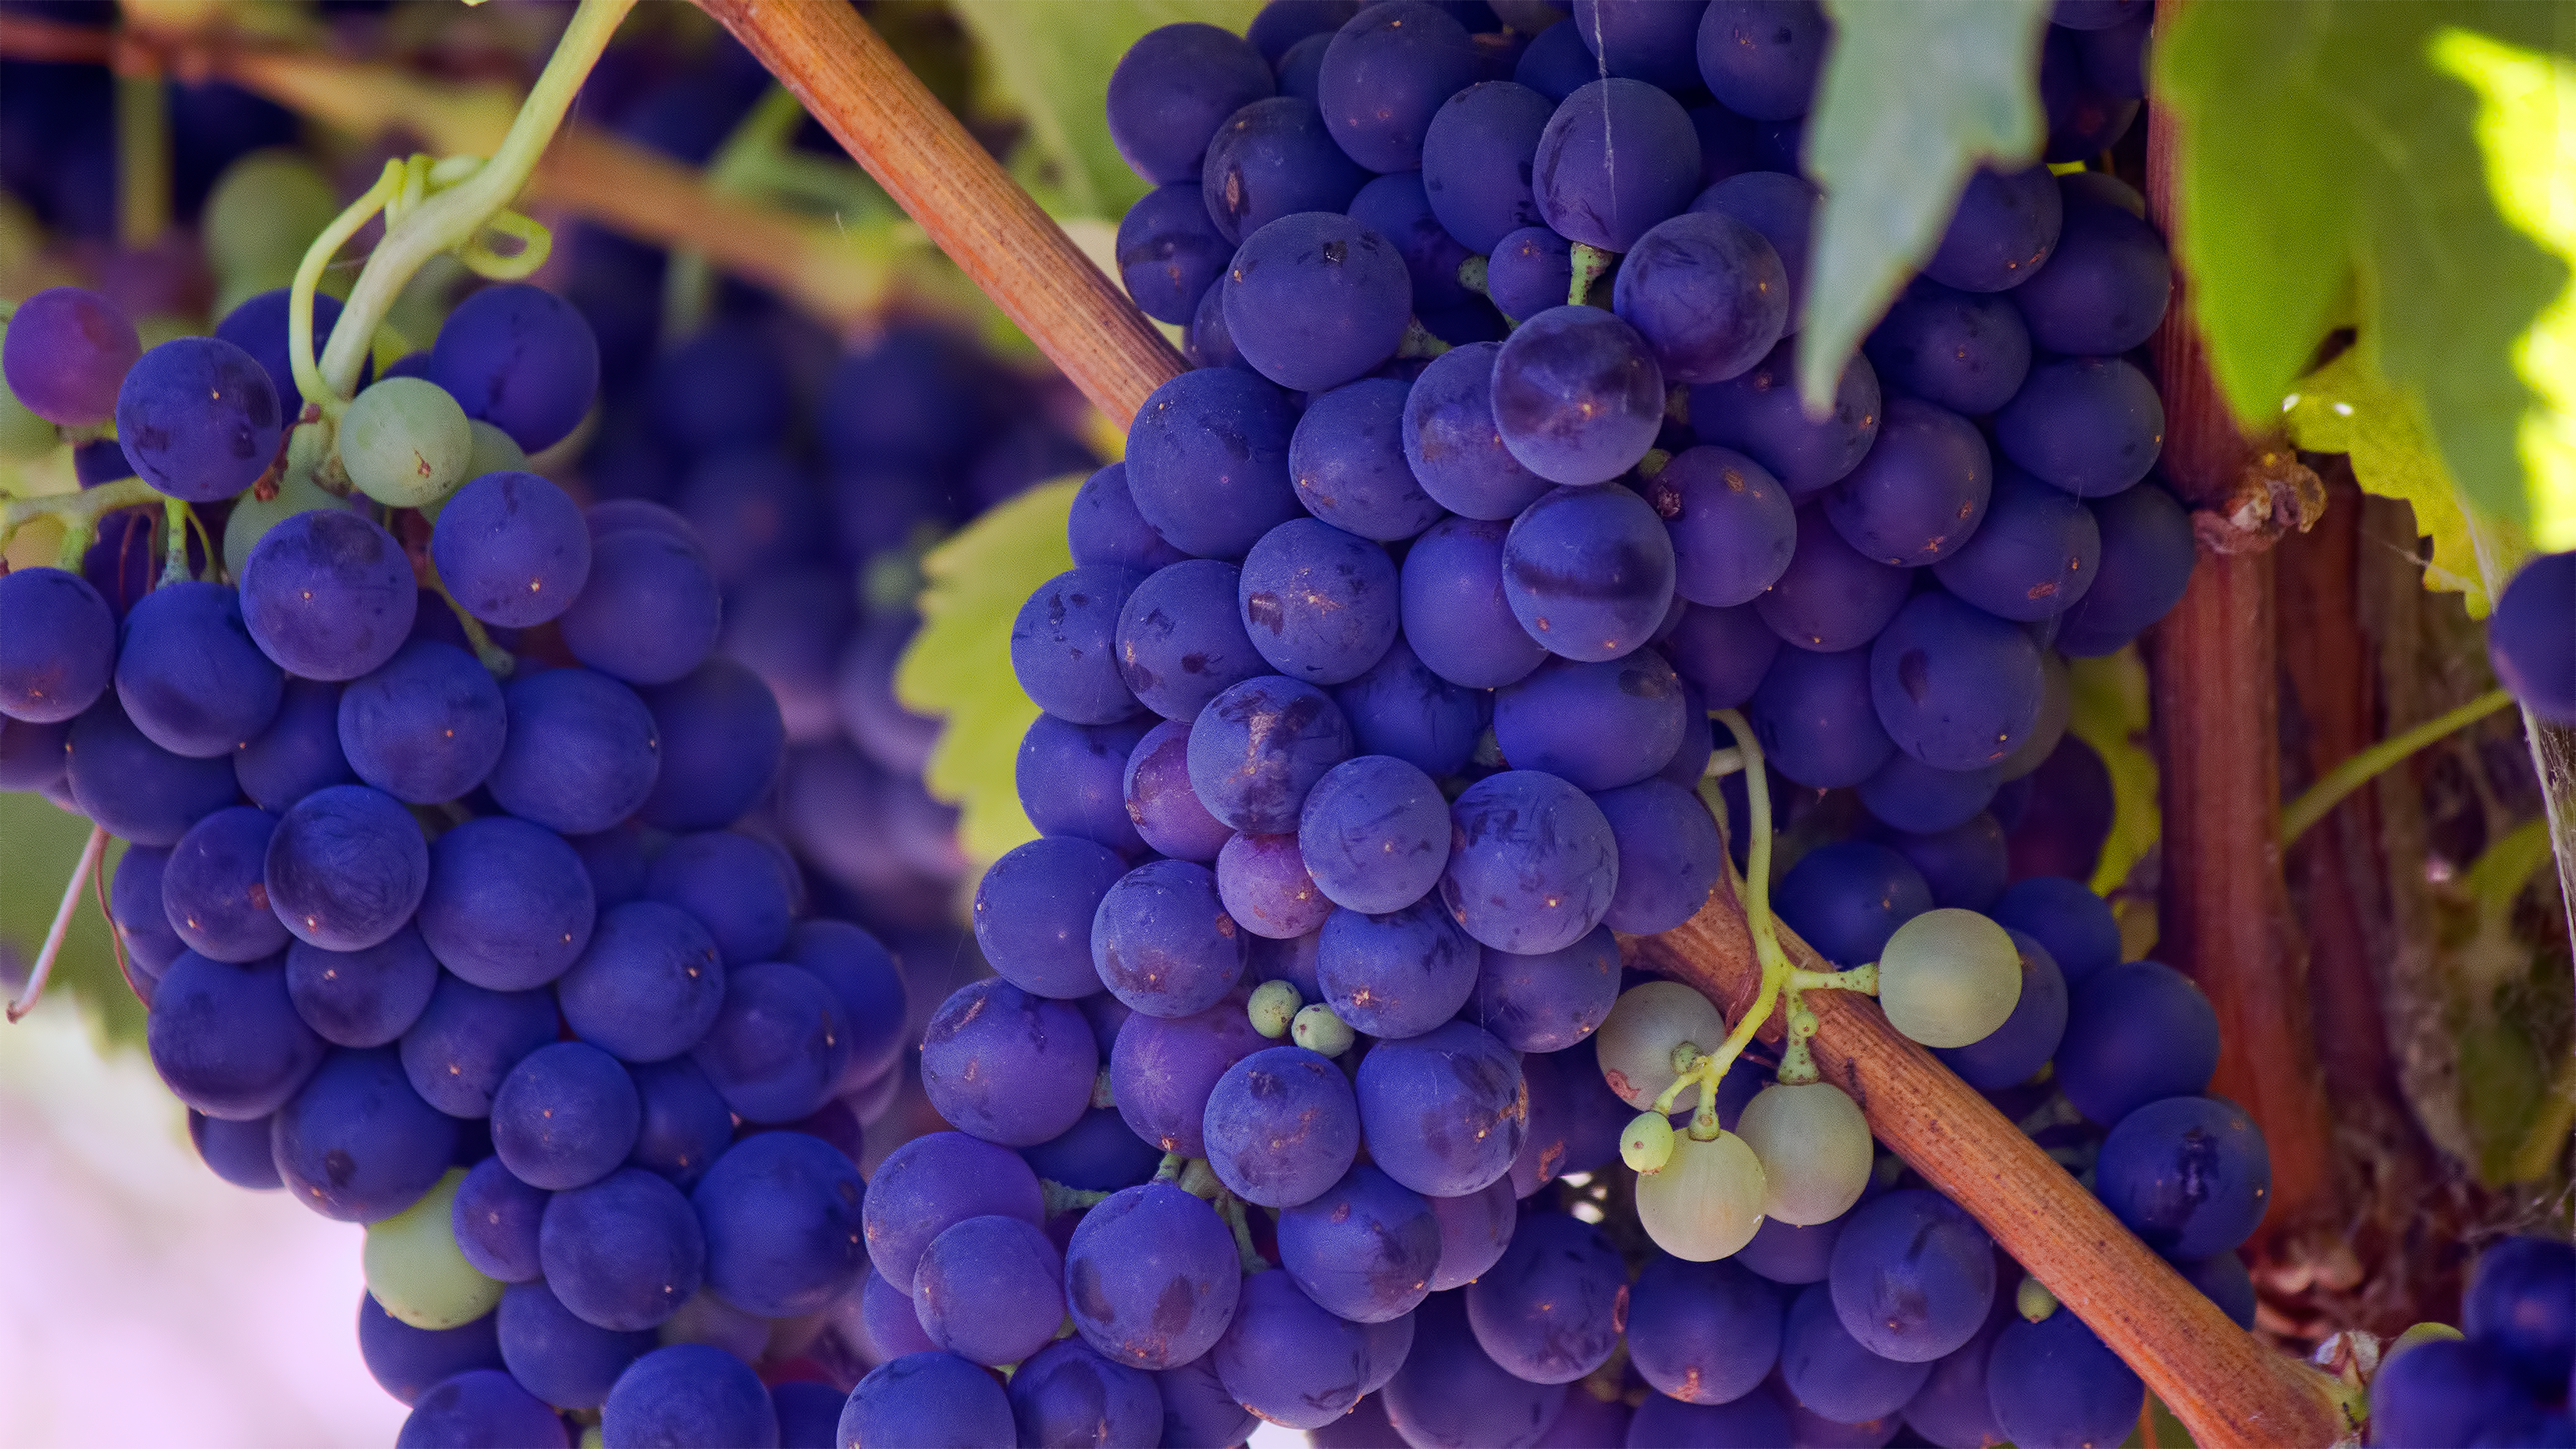
outdoor, plant, grape, vine, vineyard, fruit, flower, purple, food, produce, publicdomain, background, shrub, grapes, flowering plant, vitis, land plant, grapevine family, zante currant